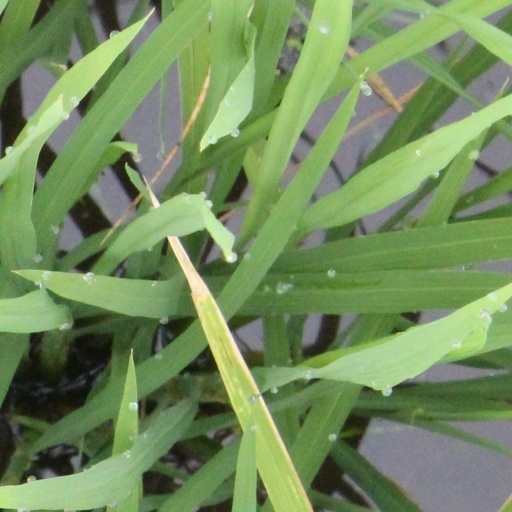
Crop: rice